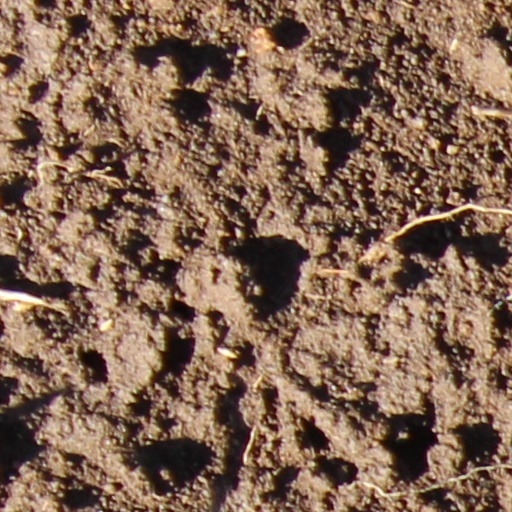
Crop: wheat